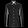
Label: Shirt